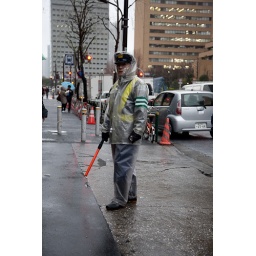
Japanese Policeman near Tsukiji fish market in Tokyo